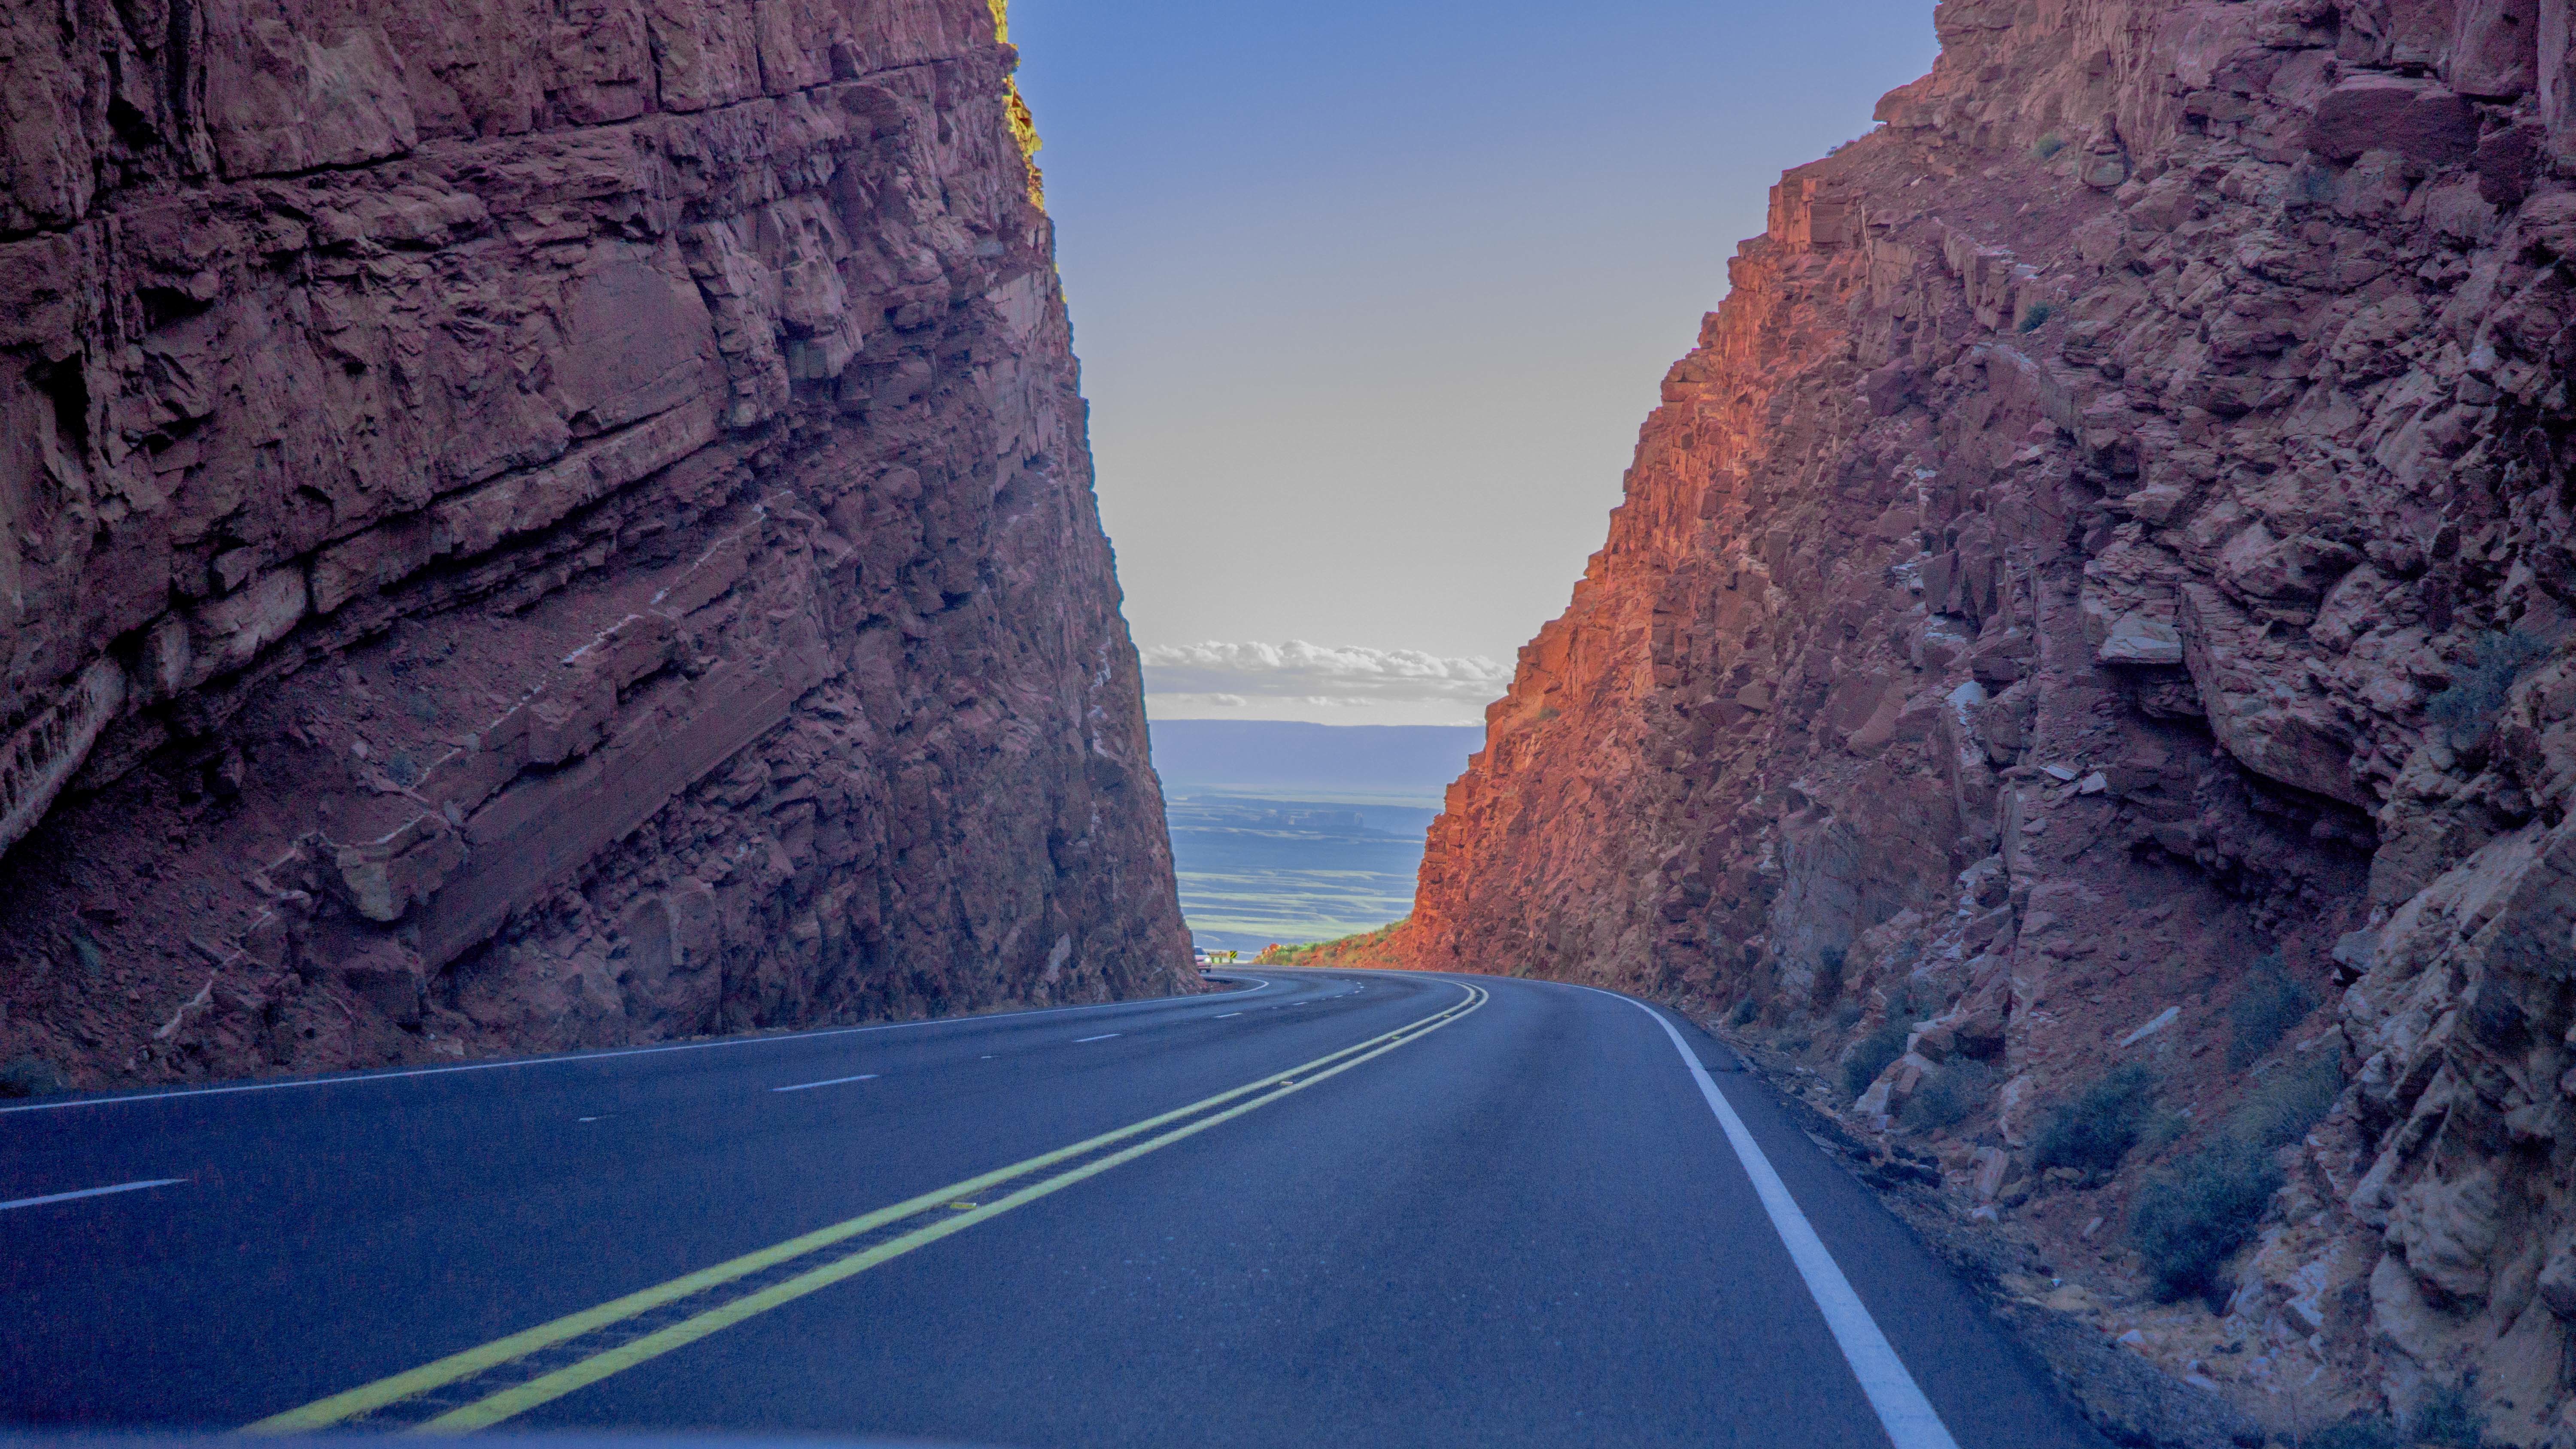
sea, coast, rock, mountain, mountain range, cliff, blue, canyon, terrain, road trip, geology, infrastructure, landform